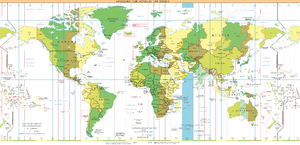
UTC+4 est un fuseau horaire, en avance de 4 heures sur UTC.